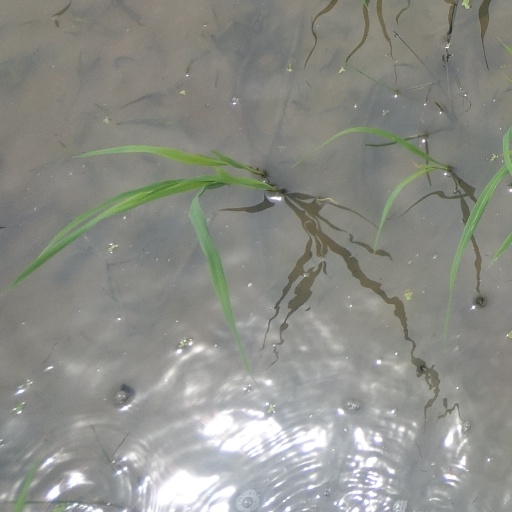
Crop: rice